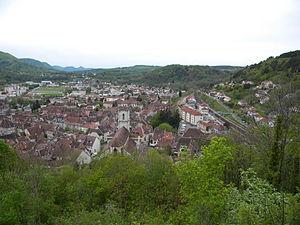
Baume-les-Dames
Liste non exhaustive des principaux belvédères du Doubs avec photo et tri possible par nom, paysage offert ou commune où il est situé.